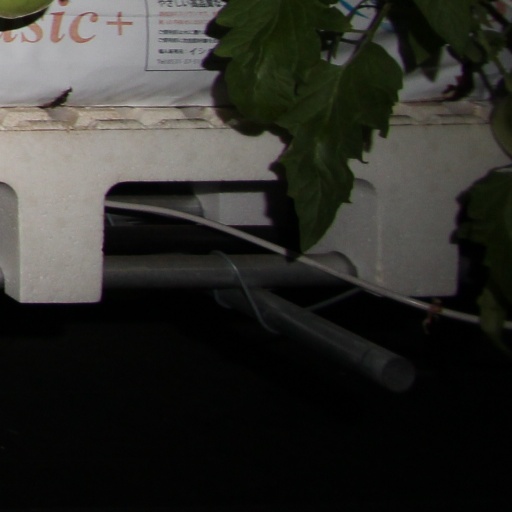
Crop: tomato